Judith Light

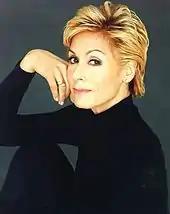

Light appeared in "Wife, Mother, Murderer" (1991), in which she played Audrey Marie Hilley. After "Who's the Boss?," Light starred in another ABC sitcom, "Phenom", which ran for one season, 1993–94, before being canceled. In 1998 she starred in another short-lived sitcom, "The Simple Life" on CBS. She spent most of the 1990s starring in made-for-TV and feature films including "Men Don't Tell" and 1997's "Too Close to Home", which co-starred Ricky Schroder. In 1999, Light returned to the stage in the off-Broadway production of Pulitzer Prize-winning play "Wit". She earned strong reviews for her portrayal of Vivian Bearing, a university professor battling ovarian cancer, and reprised the role for the national tour. Light shaved her head for the role in the play.